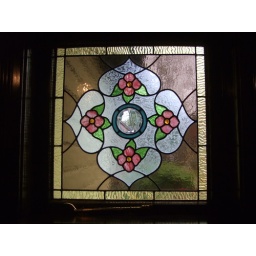
One of eighty five million leaded glass windows in the house we may be moving in to